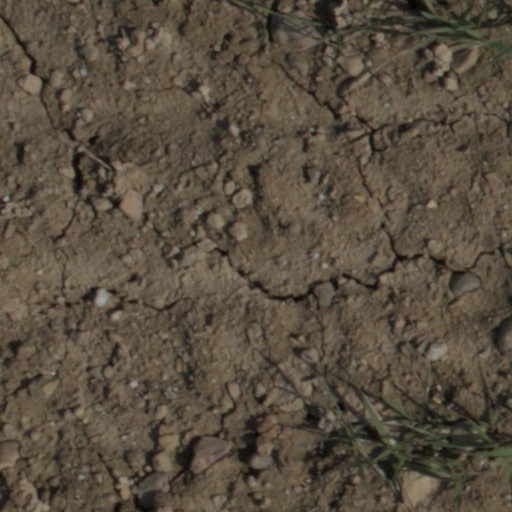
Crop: wheat